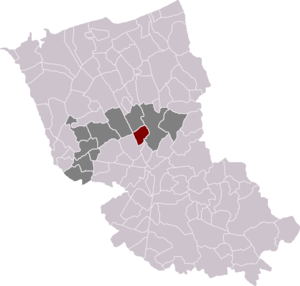
Ledringhem est une commune française, située dans le département du Nord en région Hauts-de-France.